Crucifixion in the arts

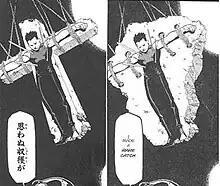
Comparison of images from the manga "Fullmetal Alchemist" by Hiromu Arakawa, showing crucifixion in the original Japanese version ("left"), and alteration of the image for distribution in the United States ("right")

Crucifixion figures prominently in graphic novels from many cultures throughout the world. In Western comic books, characters in cruciform are seen more often than actual crucifixions. For example, "Animal Man"'s fifth issue earned an Eisner Award nomination in 1989 for its "The Coyote Gospel", the story of Crafty, a thinly-disguised Wile E. Coyote (of the Road Runner cartoons) and the depiction at the culmination of the issue of his dead body in cruciform. Superman, often seen as a Christ figure, has also been crucified, as well as being shown in cruciform.